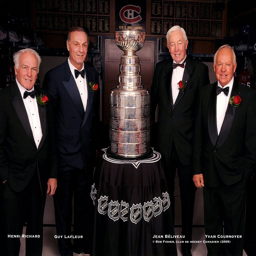
and a happy 72nd birthday to ice hockey right winger .